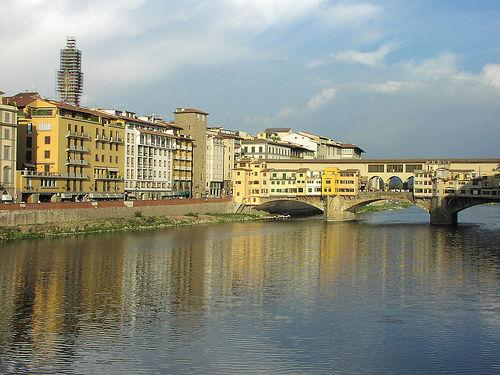
Weather: cloudy or overcast